Action of 22 September 1914

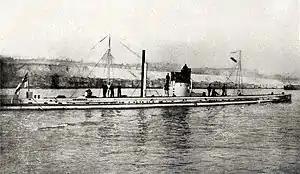

Two Dutch sailing trawlers in the vicinity declined to close with "Cressy" for fear of mines. Distress calls had been received by Tyrwhitt, who, with the destroyer squadron, was already at sea returning to the cruisers now that the weather had improved. At 08:30, the Dutch steamship "Flora" approached the scene and rescued 286 men. Another steamer, "Titan", picked up 147 men. More were rescued by the Lowestoft sailing trawlers, "Coriander" and "J.G.C.", before the destroyers arrived at 10:45. A total of 837 men were rescued but 62 officers and 1,397 men, many of them reservists, were killed. The dead included Robert Johnson, the captain of "Cressy". The destroyers hunted the submarine, which had little electrical power remaining to travel underwater and could only make on the surface. The submarine submerged for the night and returned to base the next day.